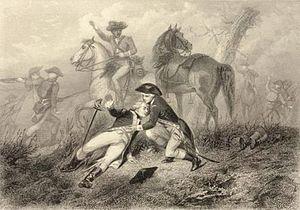
L'alliance franco-américaine fait référence à l'alliance de 1778 entre la France de Louis XVI et les États-Unis, pendant la guerre d'indépendance des États-Unis.
France : Septembre - octobre : vendanges tardives et pauvres. Les prix du vin culminent en 1778.
Gilbert du Motier, marquis de La Fayette, dit « La Fayette », né le 6 septembre 1757 au château de Chavaniac, paroisse de Saint-Georges-d'Aurac et mort le 20 mai 1834 à Paris, est un noble d'orientation libérale, officier et homme politique français et américain.
Cette page concerne des événements d'actualité qui se sont produits durant l'année 1777 du calendrier grégorien aux États-Unis.